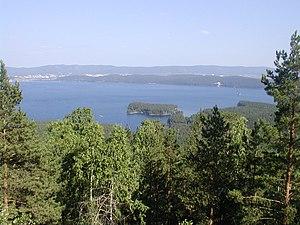
Le lac Tourgoïak est un lac de Russie situé dans le sud de l’Oural.
L’oblast de Tcheliabinsk est un sujet fédéral de Russie. Sa capitale est Tcheliabinsk et sa population était estimée à 3 475 727 habitants au 1ᵉʳ janvier 2016.